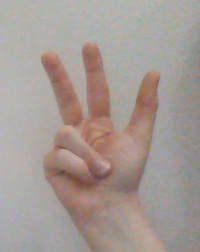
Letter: al